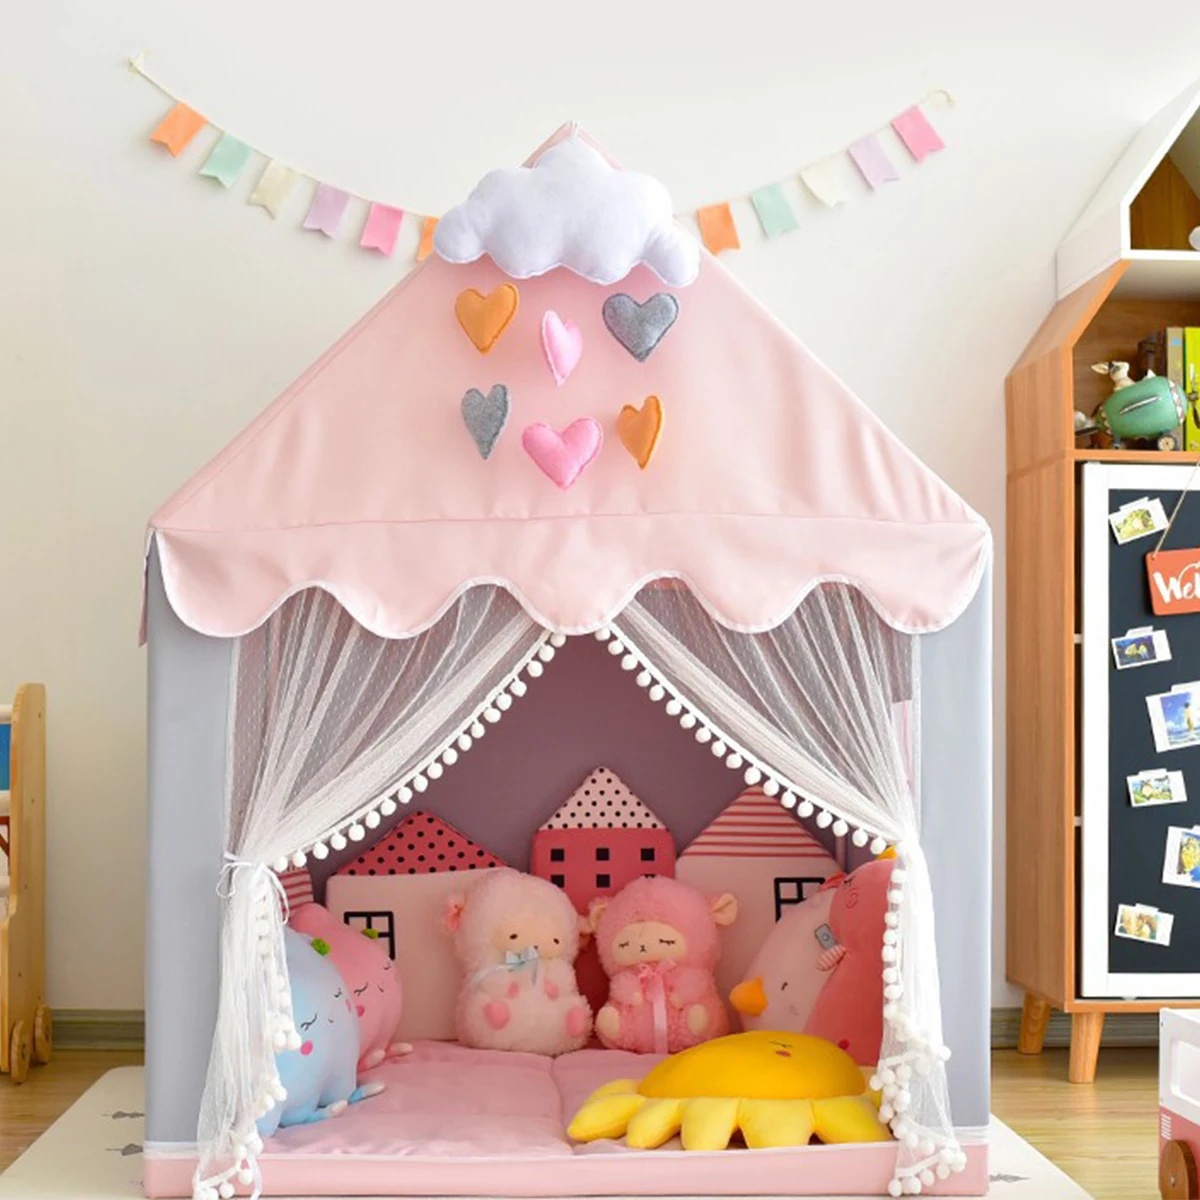
Children Play Tent Princess Castle House 51.2x39.4x47.2In Easy Assemble Playhouse
The Best Gift- Each child is a princess or a little prince, and the children's tent will no doubt give them a good feeling. Children can also use the indoor tent as a play room. Easy to fold and set. Don't waste an afternoon to assemble it. Super simple, tool-free installation. Dimensions and Material- 51.2 inch x 39.4 inch x 47.2 inch. The game tent is made of cloth, no peculiar smell and is suitable for children. The specially designed perfect space is spacious enough for children and parents to move around. Our tent is more sturdy, just like a real house. Children are free to play without worrying about it forking. More Space and More Fun- Can help cultivate your little one's imagination and take them to another world as you sit inside and read their favorite stories along with fairy tale fortresses and dreams of adventure. Play with Friends- The space is spacious enough to accommodate more friends, toys and mini furniture, allowing children to role-play both indoors and outdoors. Material: cloth Size : 1.3 x 1 x 1.2 m Notes: 1. Due to the difference between different monitors, the picture may not reflect the actual color of the item. 2. Please allow slight dimension difference due to different manual measurement. Thank you for your understanding.
Brand: Cute As A Button Boutique
Category: Toys & Games > Outdoor Play Equipment > Play Tents & Tunnels